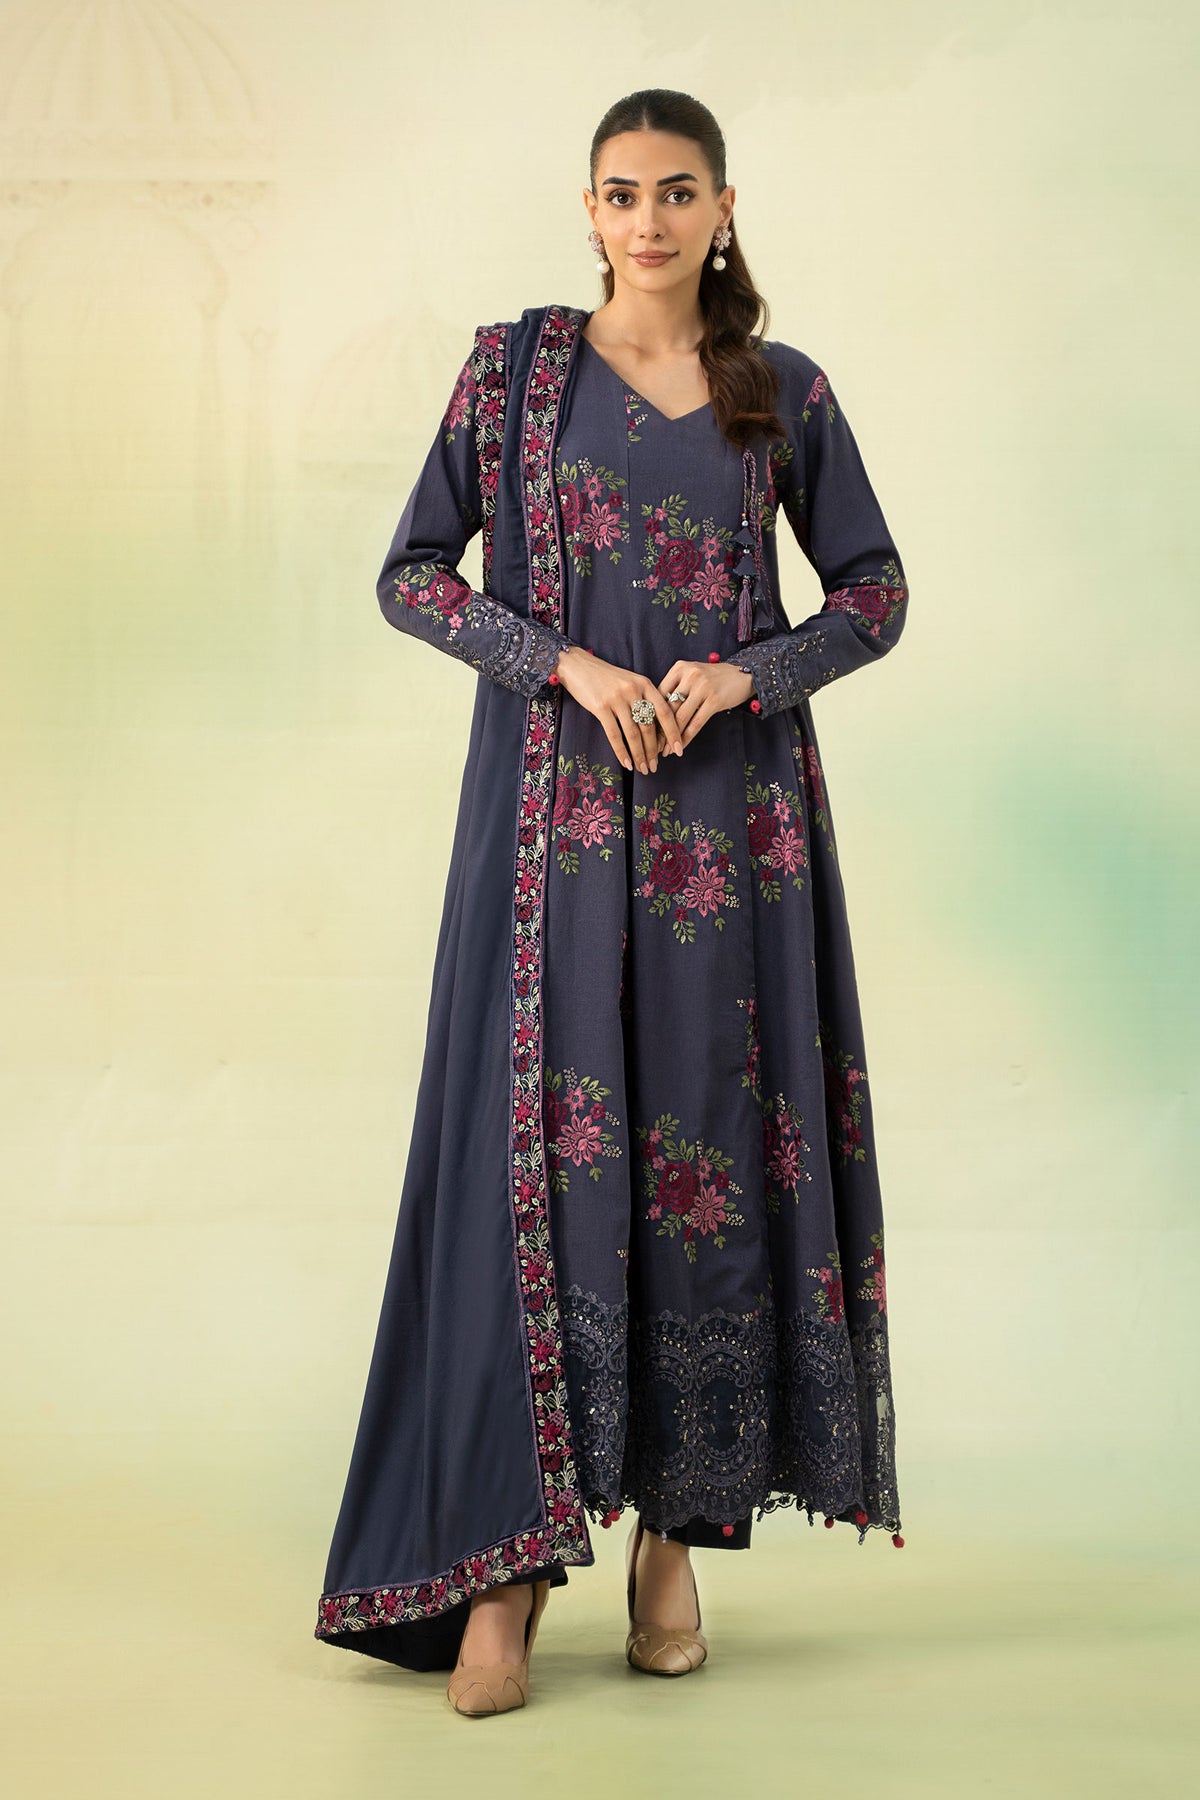
navy embroidered long salwar suit